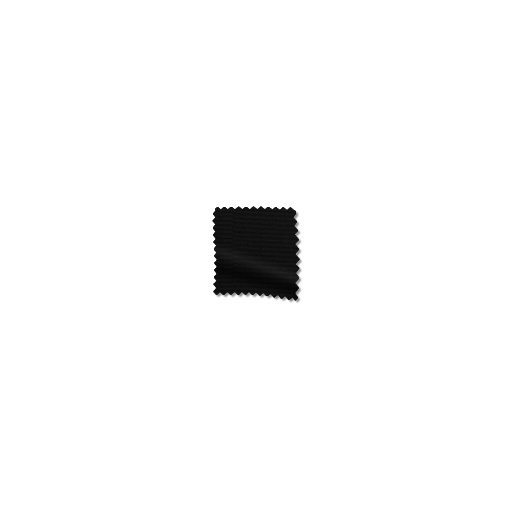
Sample -Lamelgardin - Sevilla  Simply Black
Brand: Global Trading
Category: Hardware > Building Materials > Siding